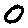
Label: 0